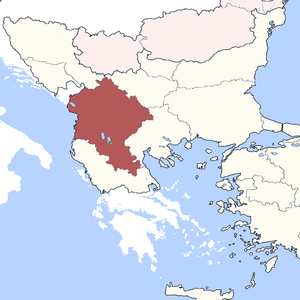
Au début de l'Empire ottoman, le nom de Roumélie désigne, au sens large, l'ensemble des possessions européennes. Le beylerbeylik de Roumélie, désigné à partir de 1591 comme eyalet de Roumélie, Eyālet-i Rūm-ėli en turc ottoman, ou pachalik de Roumélie, est une des deux grandes divisions territoriales de l'Empire avec le beylerbeylik d'Anatolie qui regroupe les provinces asiatiques. La capitale de la province était Edirne, résidence des sultans jusqu'à la prise de Constantinople en 1453, puis Sofia, puis Monastir. Par la suite, elle est divisée en plusieurs unités administratives.